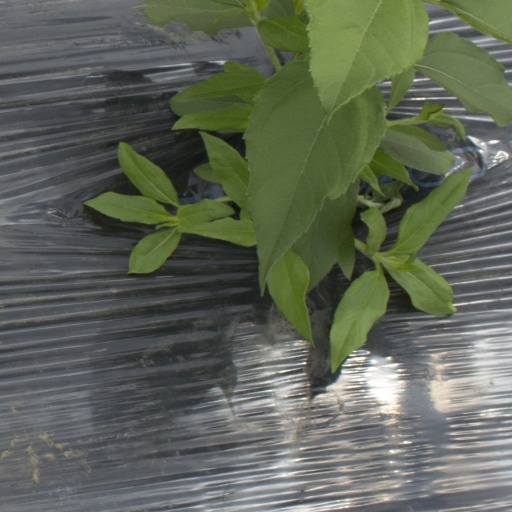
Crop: Jerusalem artichoke